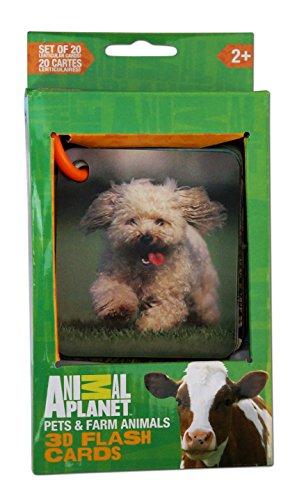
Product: Animal Planet 3D Flash cards - Pets & Farm Animals
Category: Toys & Games | Learning & Education | Flash Cards
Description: Kids love animals and these flash cards truly bring the animals to life.
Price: $9.00
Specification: ProductDimensions:8.2x4.5x1.5inches|ItemWeight:5.6ounces|ShippingWeight:5.6ounces(Viewshippingratesandpolicies)|DomesticShipping:ItemcanbeshippedwithinU.S.|InternationalShipping:ThisitemcanbeshippedtoselectcountriesoutsideoftheU.S.LearnMore|ASIN:B00ZXYEK9K|Itemmodelnumber:24751|Manufacturerrecommendedage:24months-8years